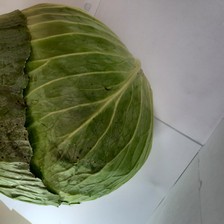
Label: others